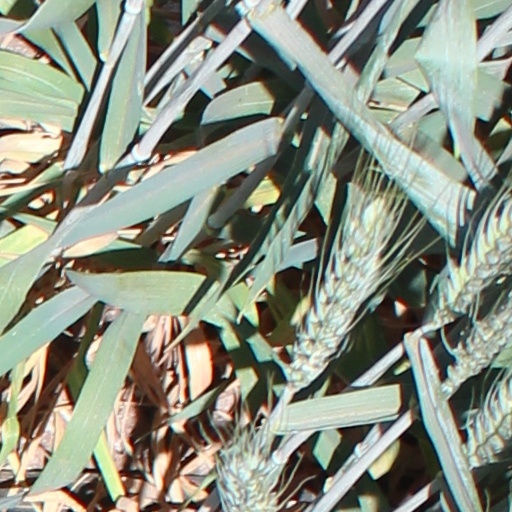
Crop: wheat